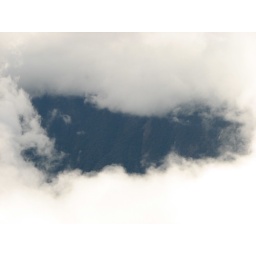
- another window in the clouds